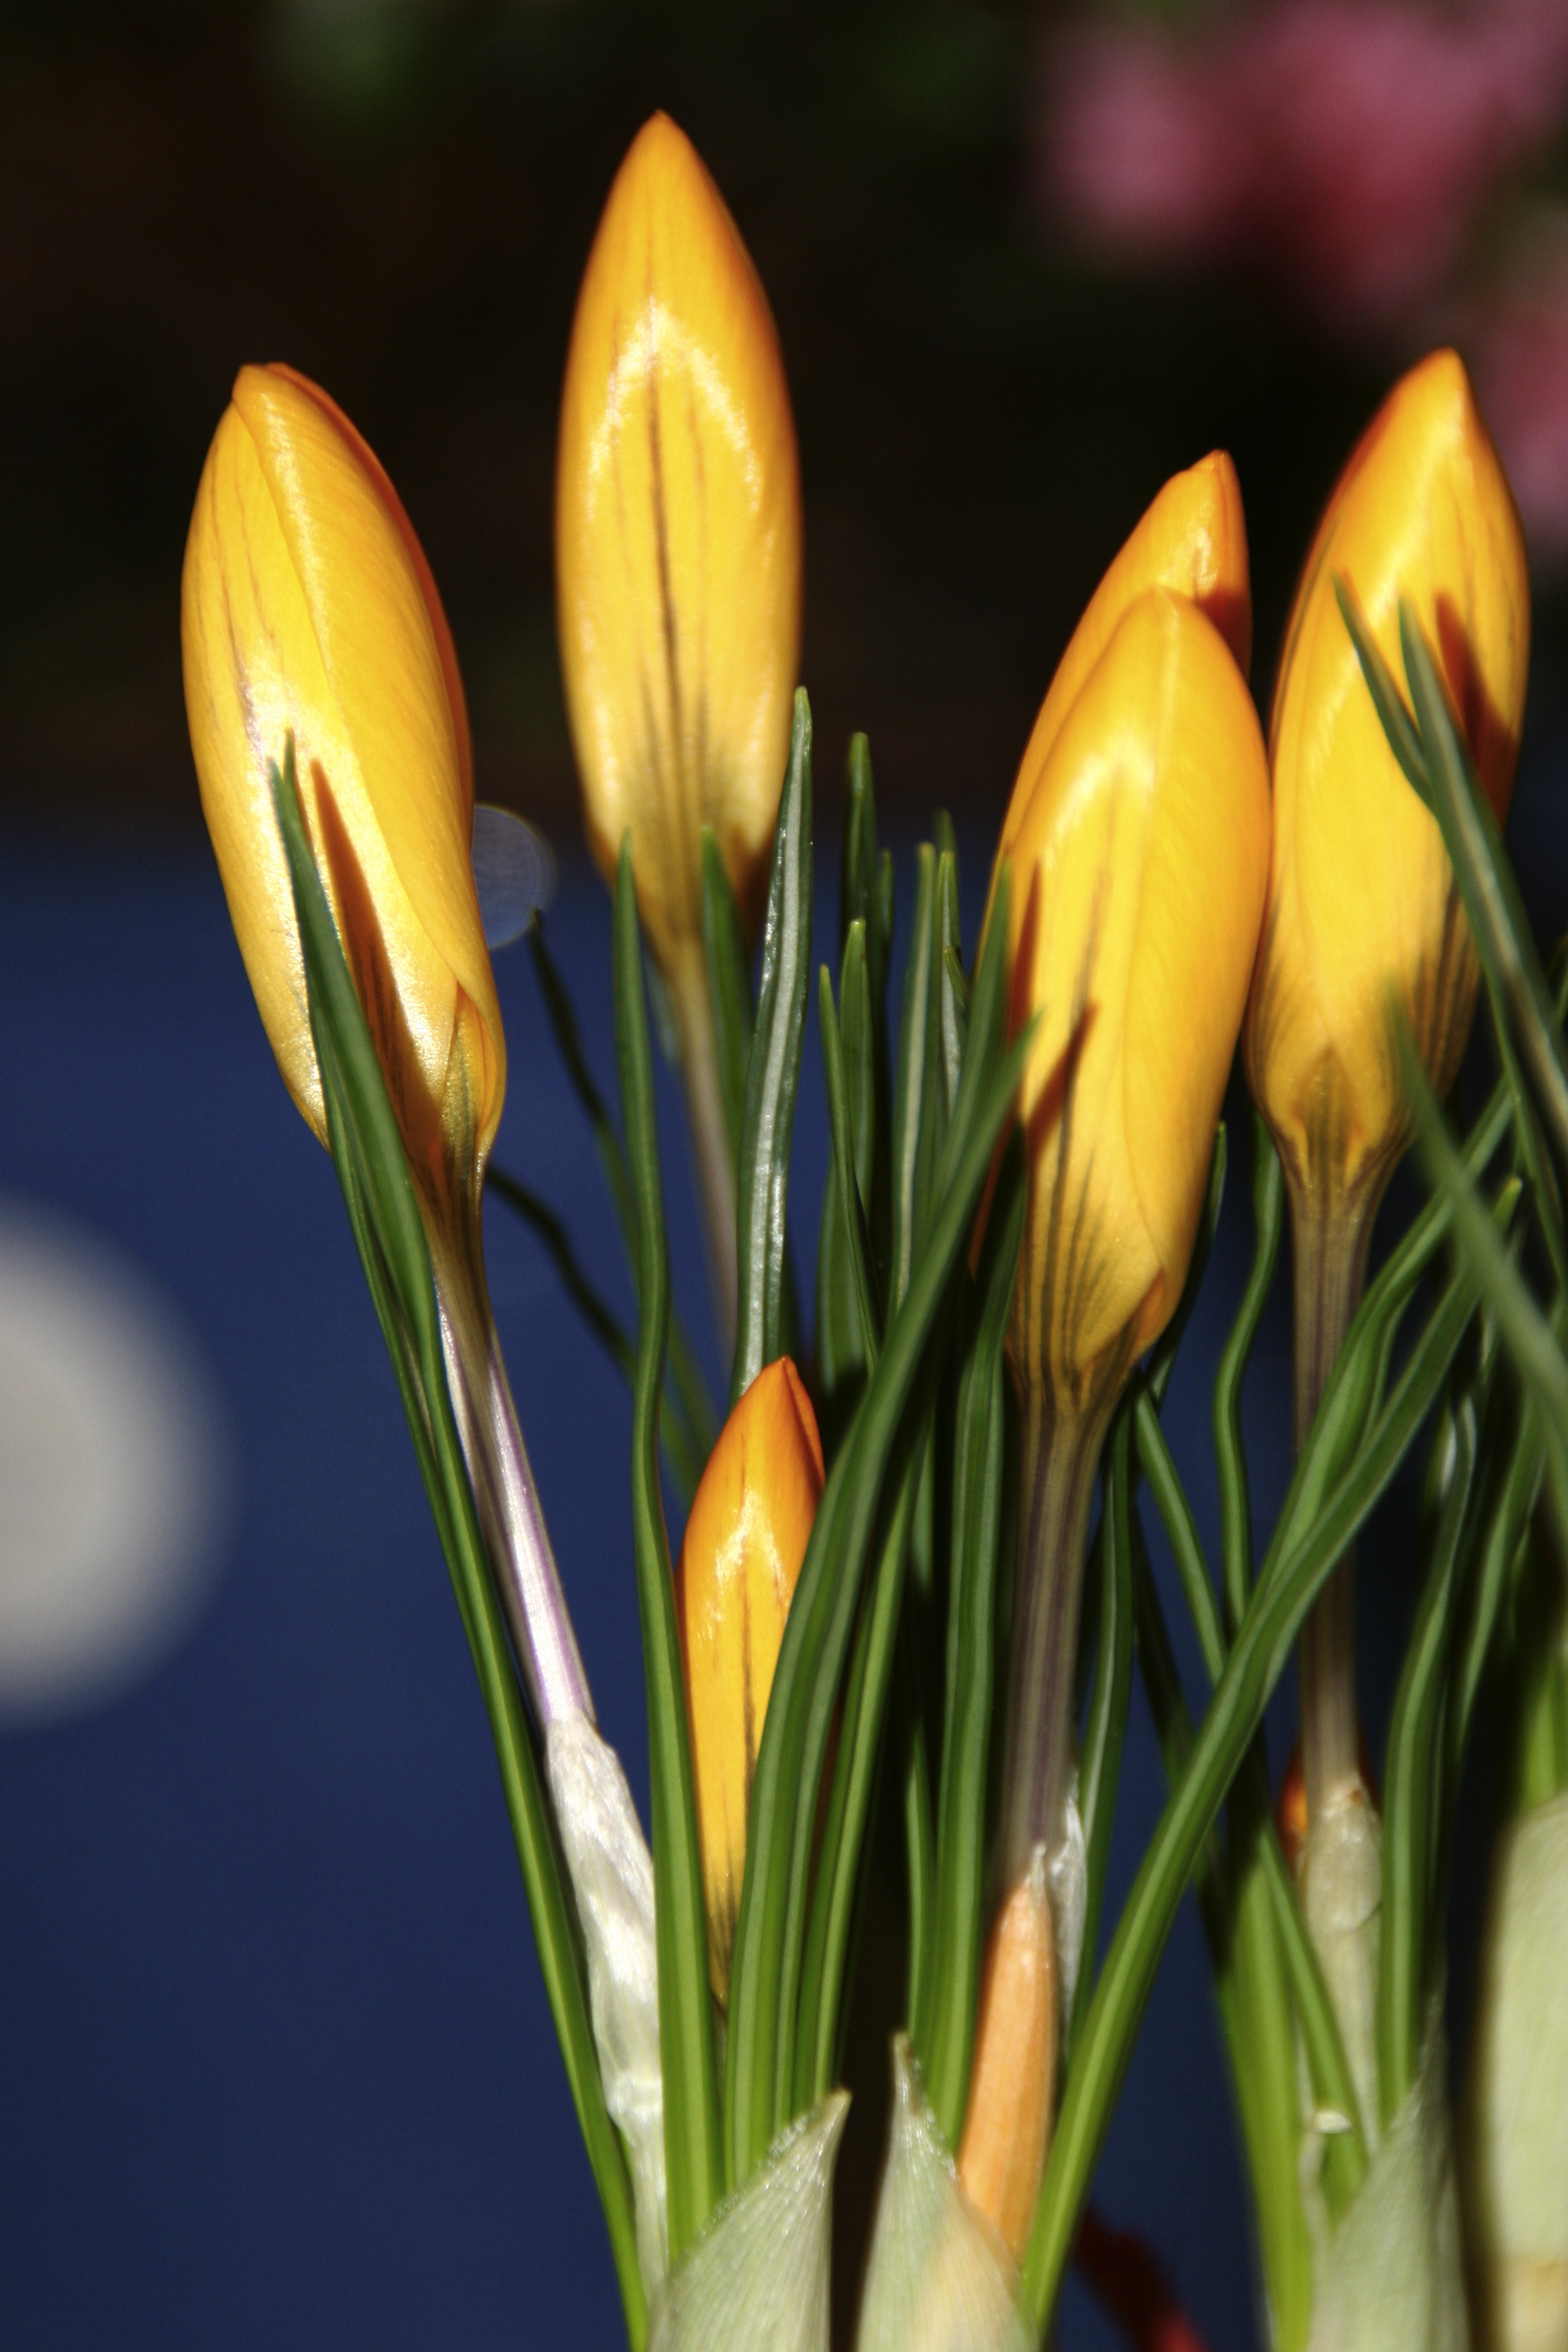
nature, blossom, plant, flower, petal, bloom, tulip, bouquet, spring, yellow, close, flora, flowers, daffodils, crocus, snowdrop, macro photography, flowering plant, plant stem, land plant, iris family